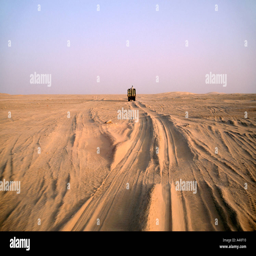
a truck driving through the desert